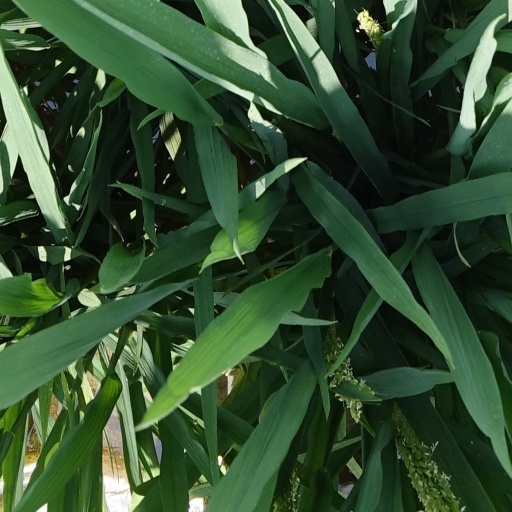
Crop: rice